Mowinckelkysten

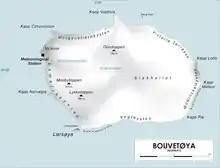
Map of Bouvetøya

Mowinckelkysten is a coastal area at the southeastern side of the island of Bouvetøya. It is named after , the Norwegian Prime Minister at the time when Norwegian sovereignty over the island was established. It extends from Kapp Fie to Kapp Lollo. The coast includes Kapp Meteor, the easternmost point of the island. South of Kapp Meteor is the black sandy beach Svartstranda.